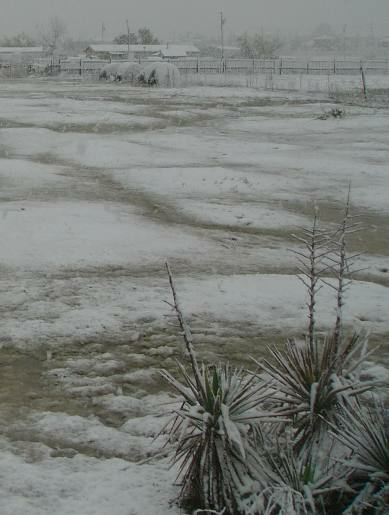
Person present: No